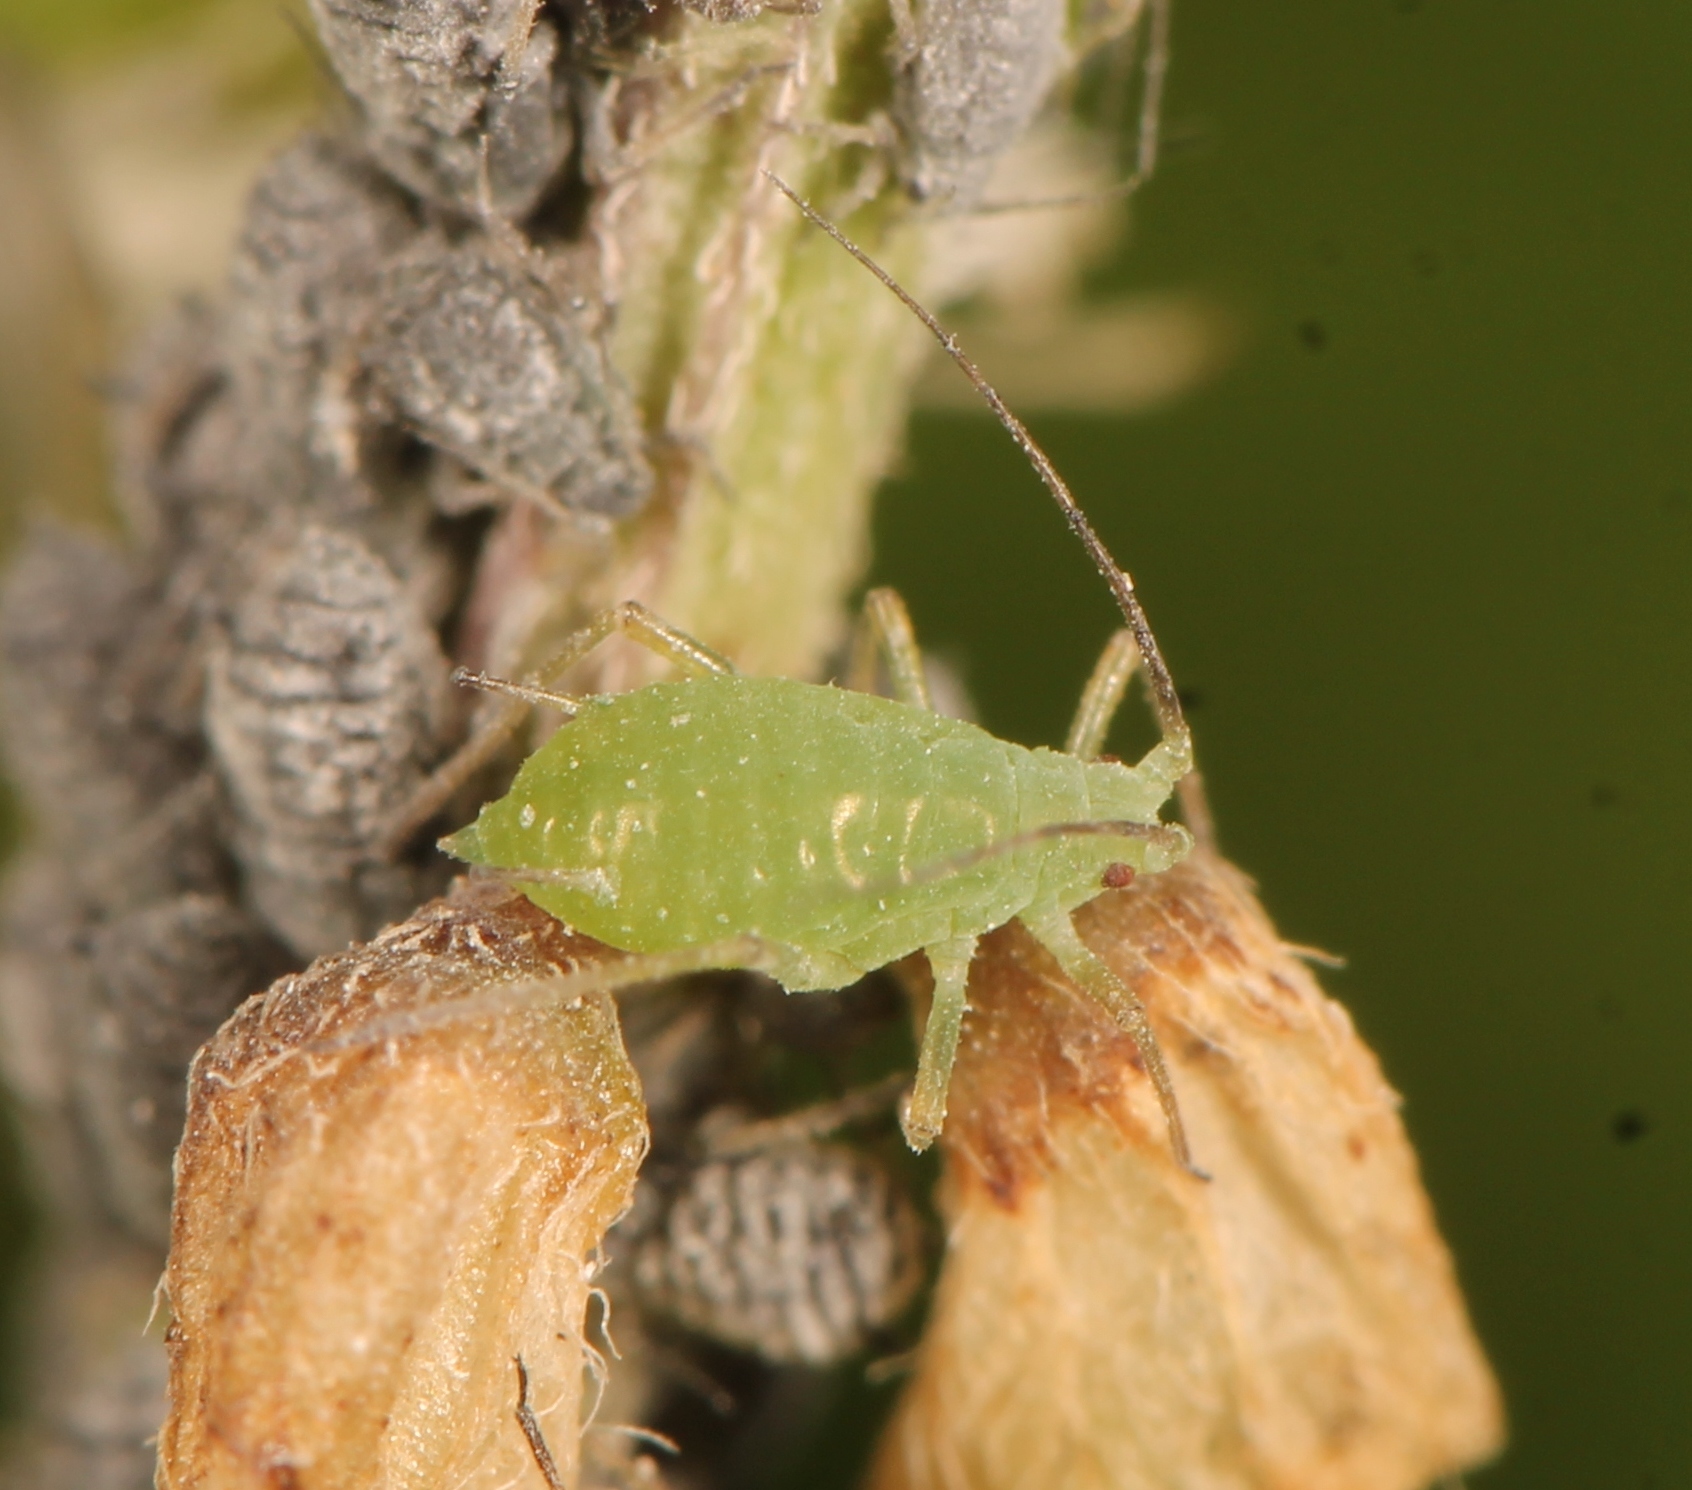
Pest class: pea_aphid